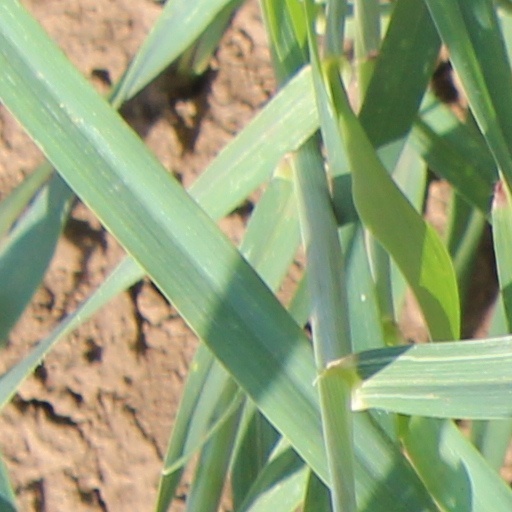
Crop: wheat